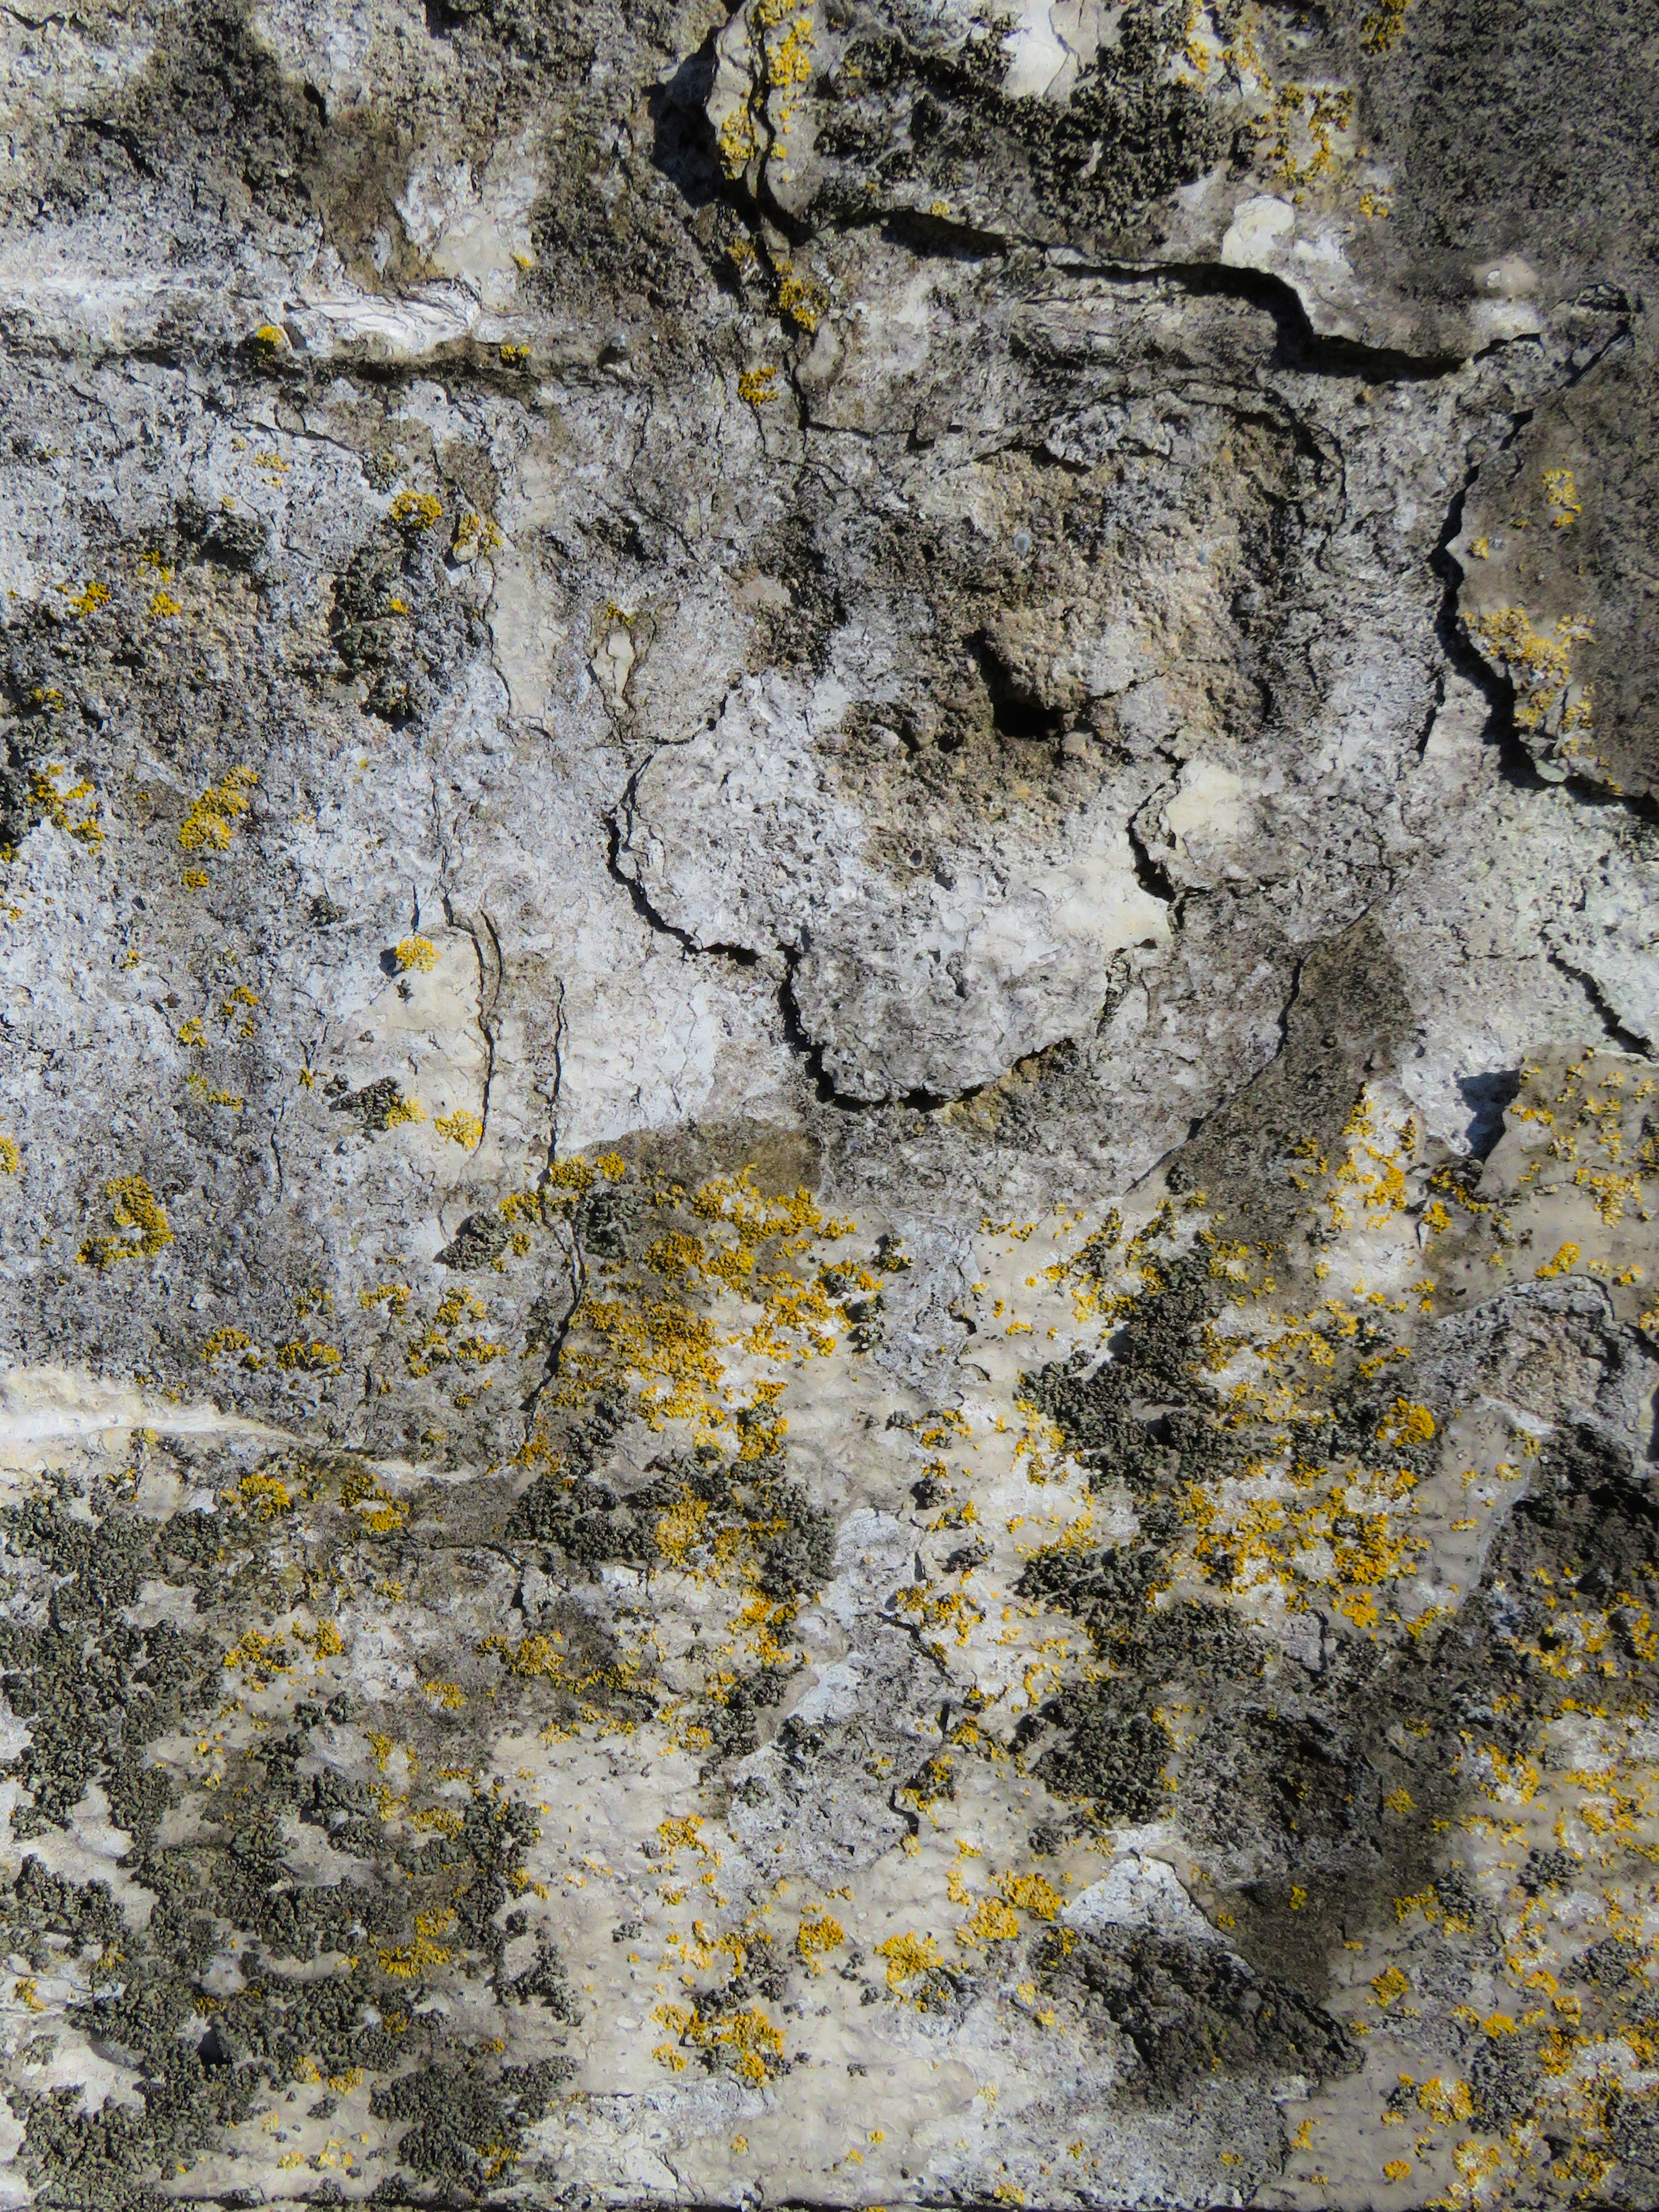
tree, rock, structure, plant, wood, texture, leaf, trunk, old, wall, birch, soil, facade, stone wall, yellow, material, weathered, weave, background, geology, plaster, woody plant